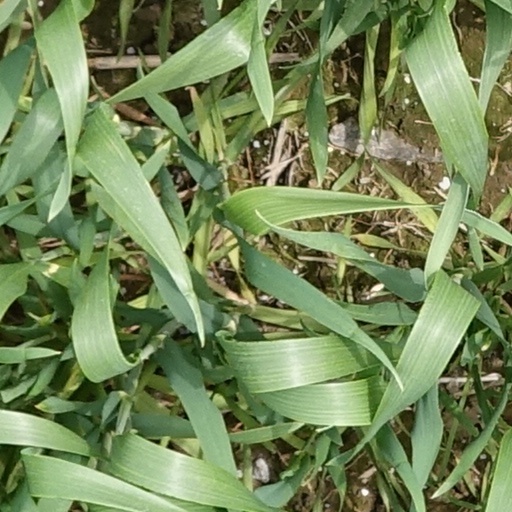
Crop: wheat